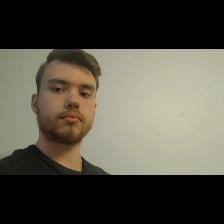
Label: Human